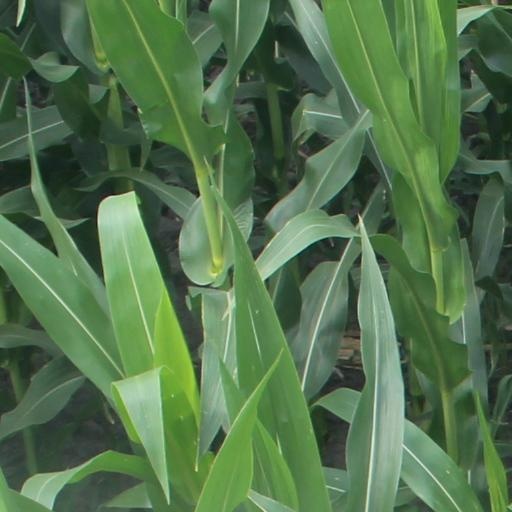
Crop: maize; corn